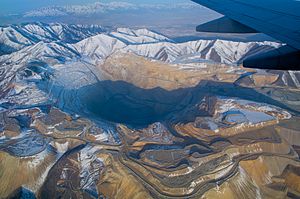
Bingham Canyon
Minen i Bingham Canyon set fra luften
Bingham Canyon er beliggende i Oquirrh-bjergene sydvest for Salt Lake City i den amerikanske stat Utah. I august 1848 flyttede to mormon pionerer, Thomas og Sanford Bingham til slugten. Slugten blev benyttet til kvæg og man hentede meget tømmer derfra. Brødrene fandt også mineralforekomster, men efter påbud fra Brigham Young stoppede de efterforskningen.